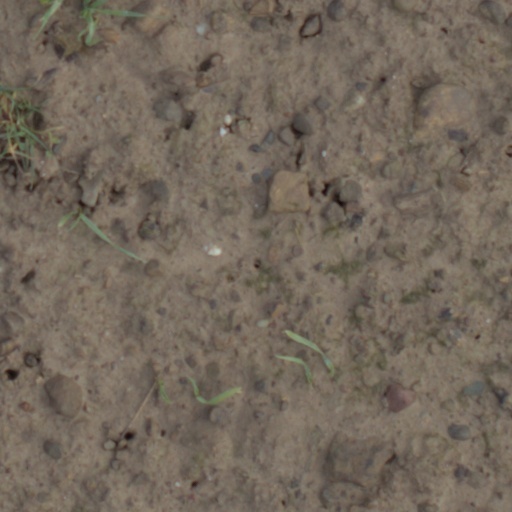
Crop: wheat